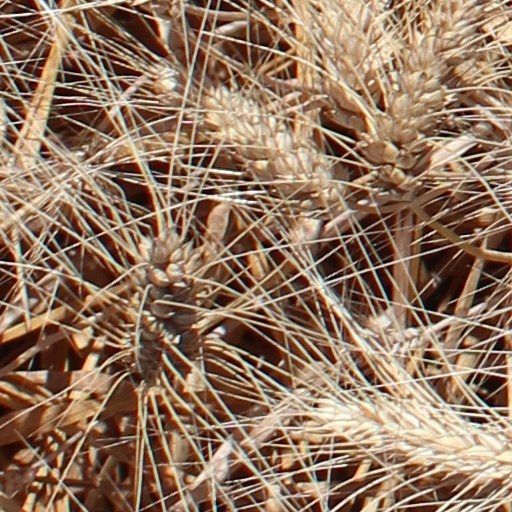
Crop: wheat